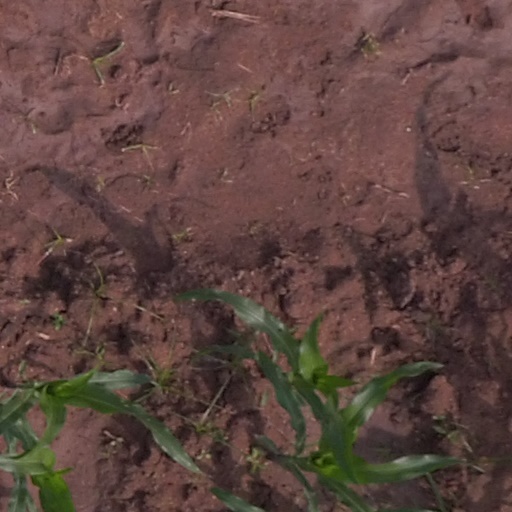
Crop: maize; corn